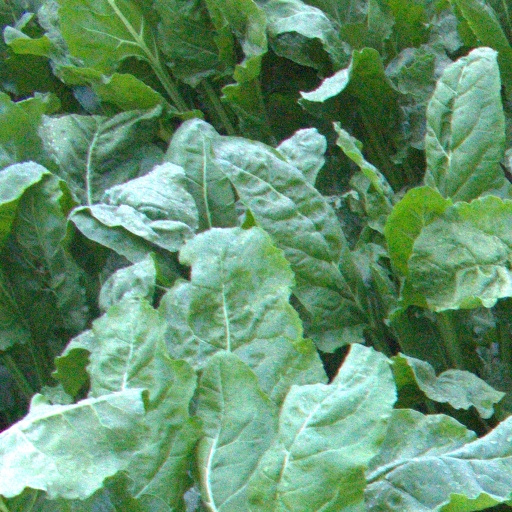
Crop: sugar beet